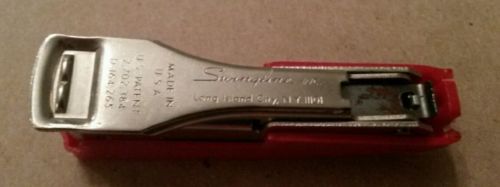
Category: stapler